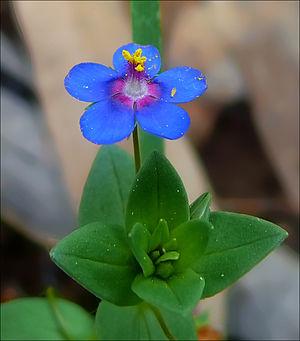
Le mouron rouge ou mouron des champs est une plante annuelle de la famille des Primulaceae selon la classification classique et selon la classification phylogénétique APG IV.